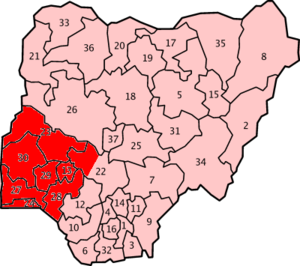
Yoruba
Yorubafolkets område i Nigeria
Yoruba eller Joruba er det største folkeslag i Nigeria og en af de største i hele Afrika. Der er antagelig ca. 25 millioner mennesker som tilhører denne folkegruppe.